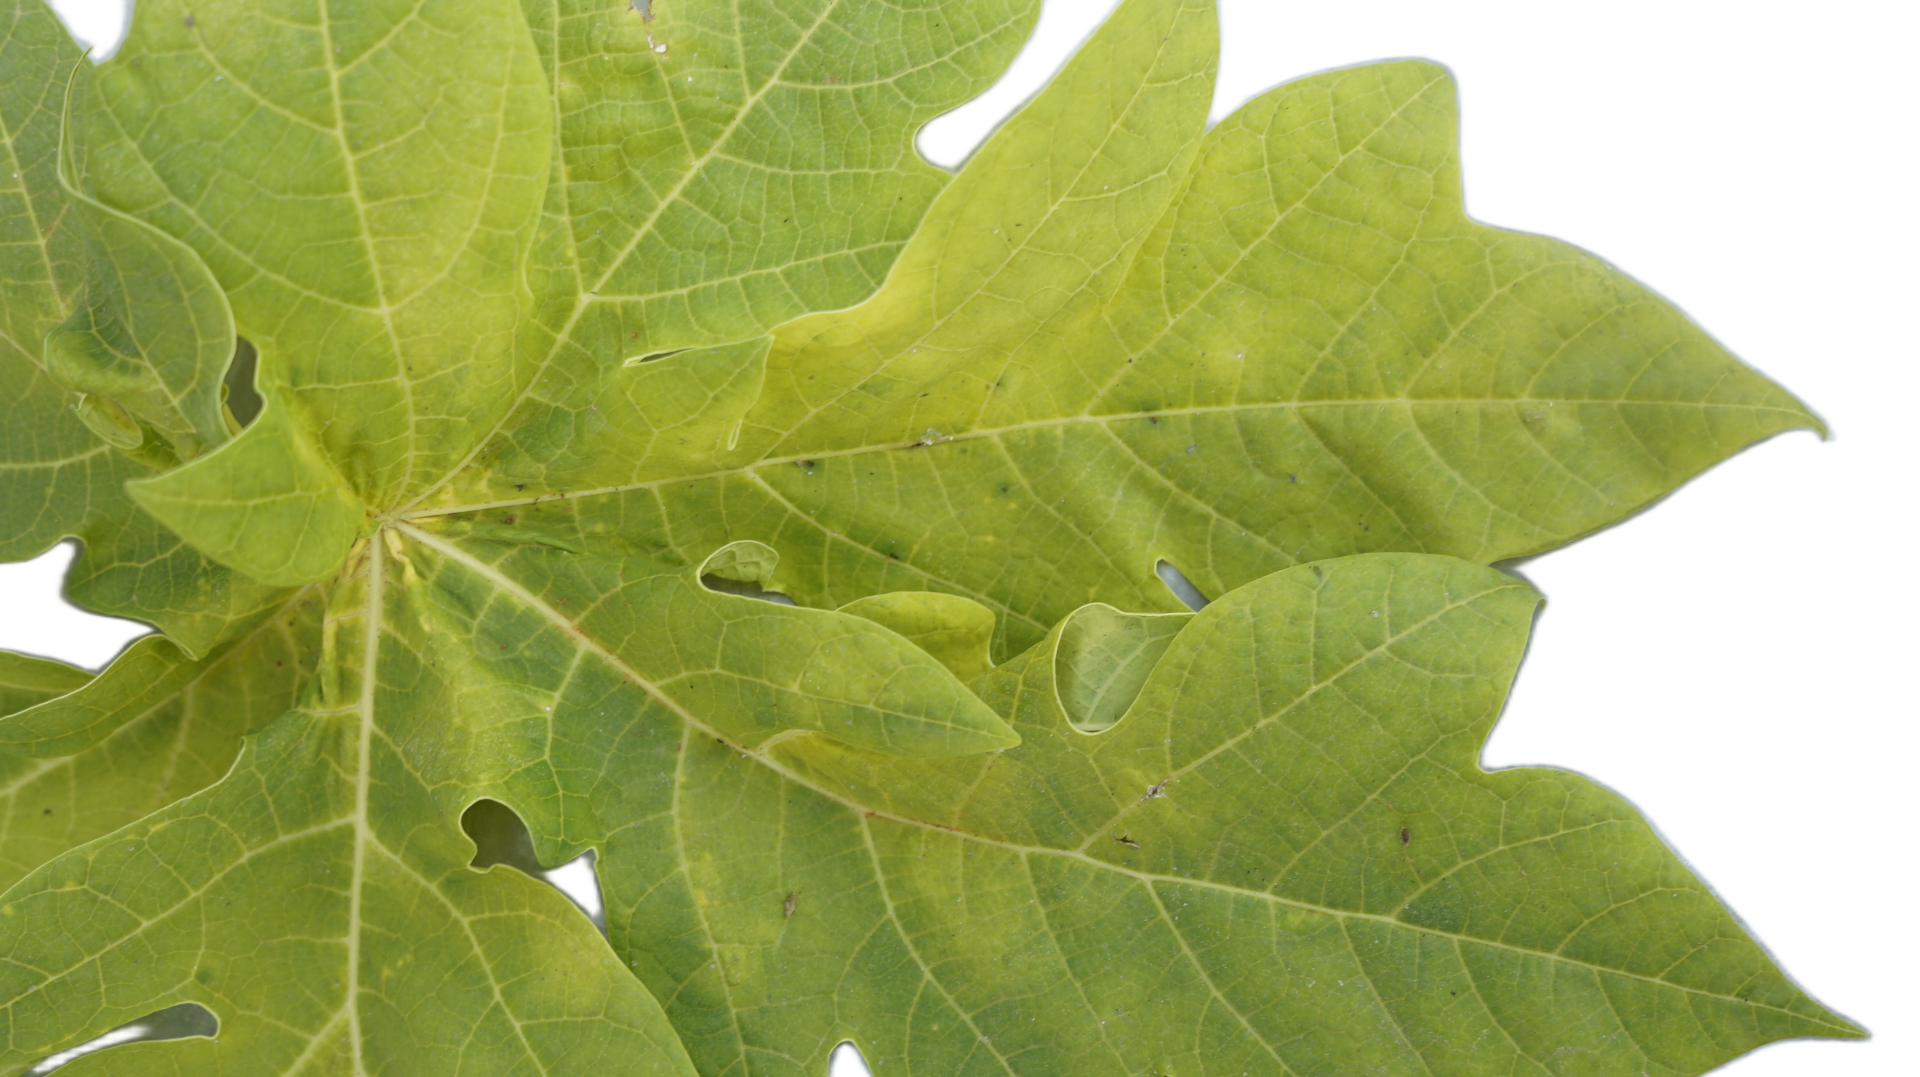
Crop: Papaya
Label: Mosaic_Virus